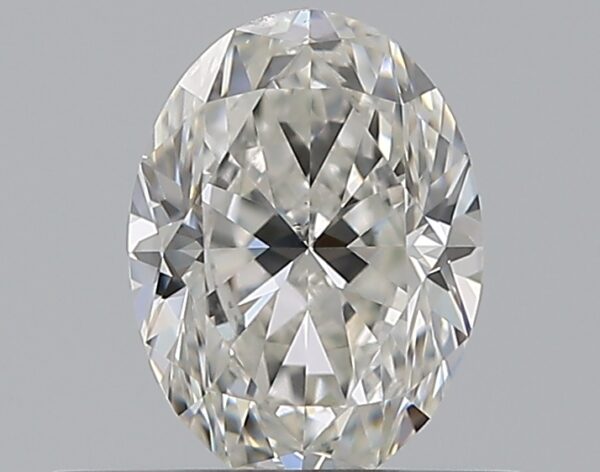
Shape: oval
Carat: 0.5
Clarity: VS2
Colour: G
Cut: VG
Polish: VG
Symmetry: GD
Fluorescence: N
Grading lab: GIA
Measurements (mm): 5.82 x 4.32 x 2.82